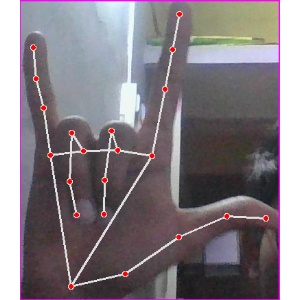
अक्षर: व